Lackawanna County, Pennsylvania

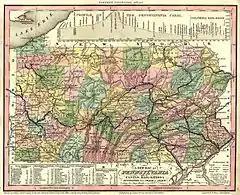
A 1836 map of Pennsylvania counties. At the time, Lackawanna was still part of Luzerne County.

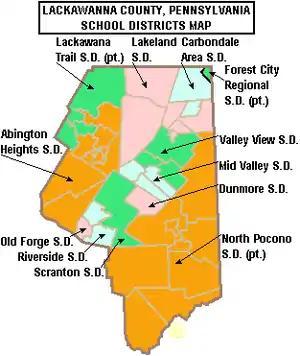
Map of Lackawanna County's public school districts

Lackawanna County is a region that was developed for iron production and anthracite coal mining in the nineteenth century, with its peak of coal production reached in the mid-20th century. Scranton, then still part of Luzerne County, became a center of mining and industry. It was the site of the Lackawanna Iron and Coal Company, which later began to produce steel using the Bessemer process. In 1877 at the time of the Scranton General Strike, the company was managed by William Walker Scranton, whose father had been president until his death in 1872. Two of his cousins had been founders of the company and the city.